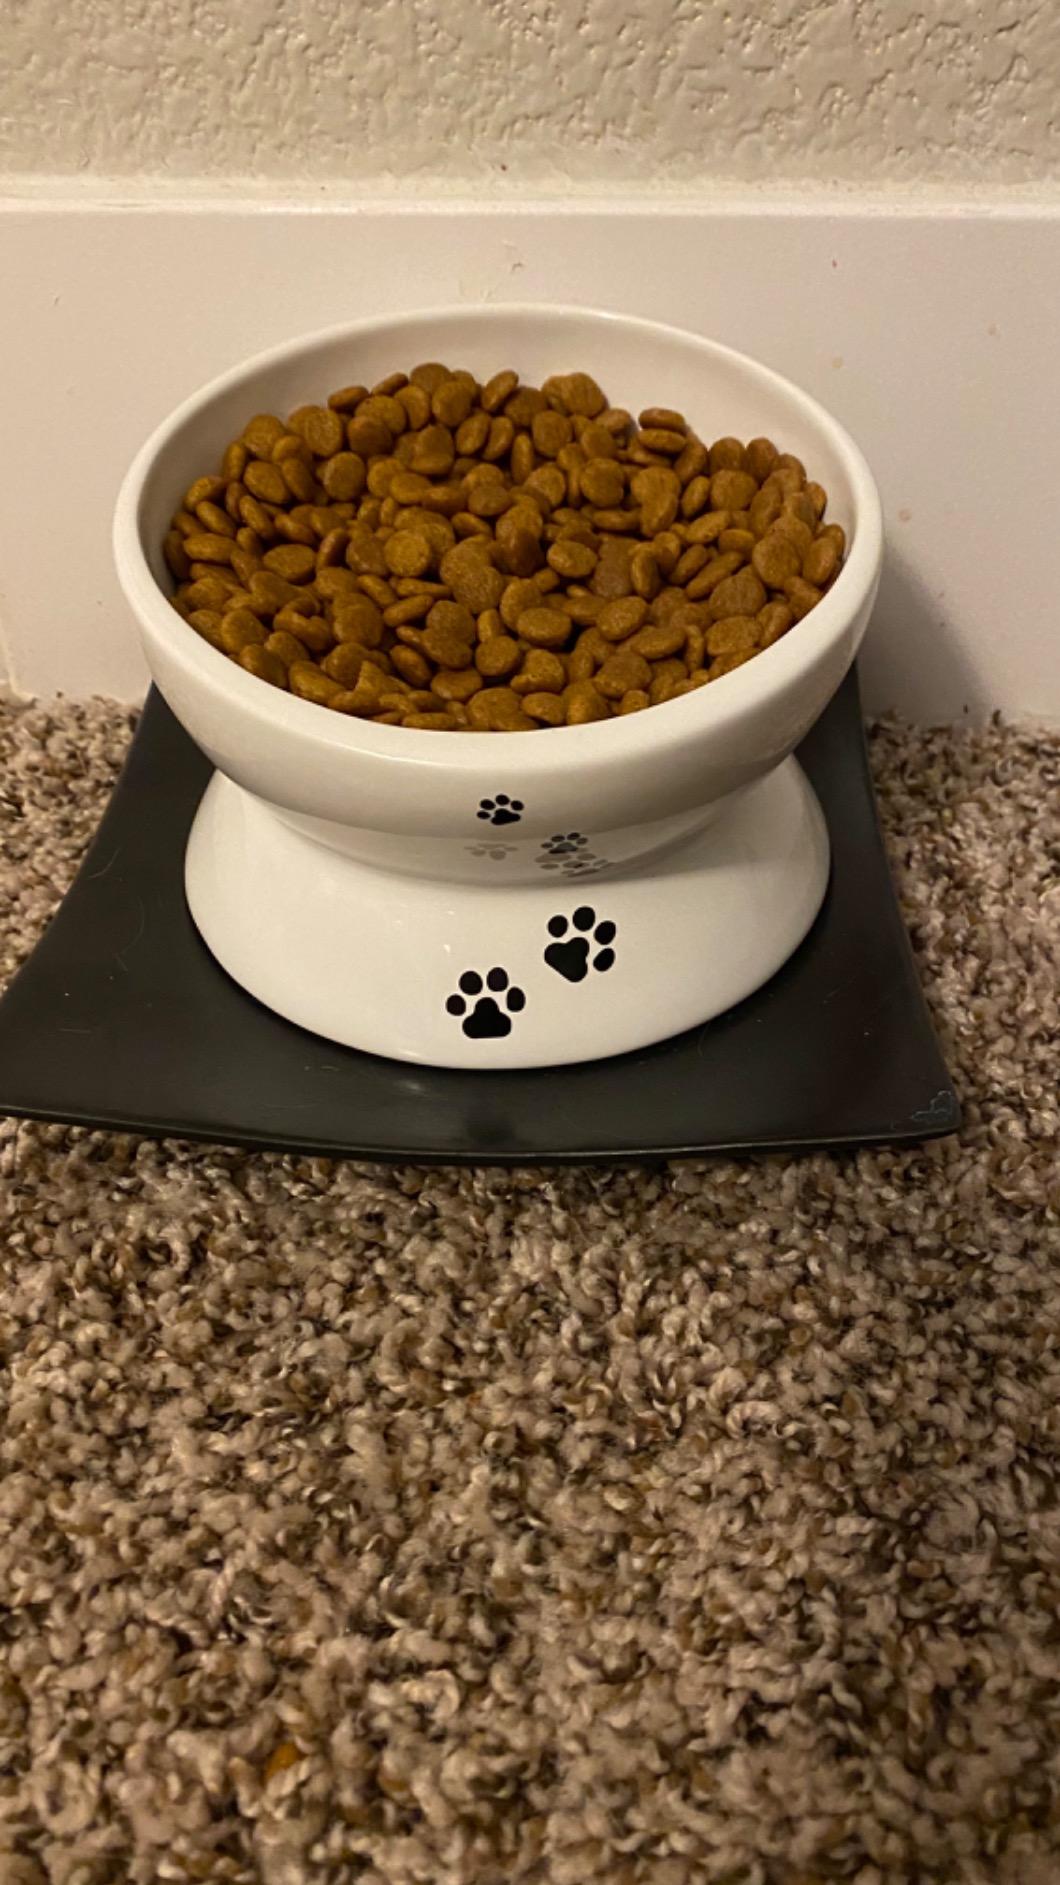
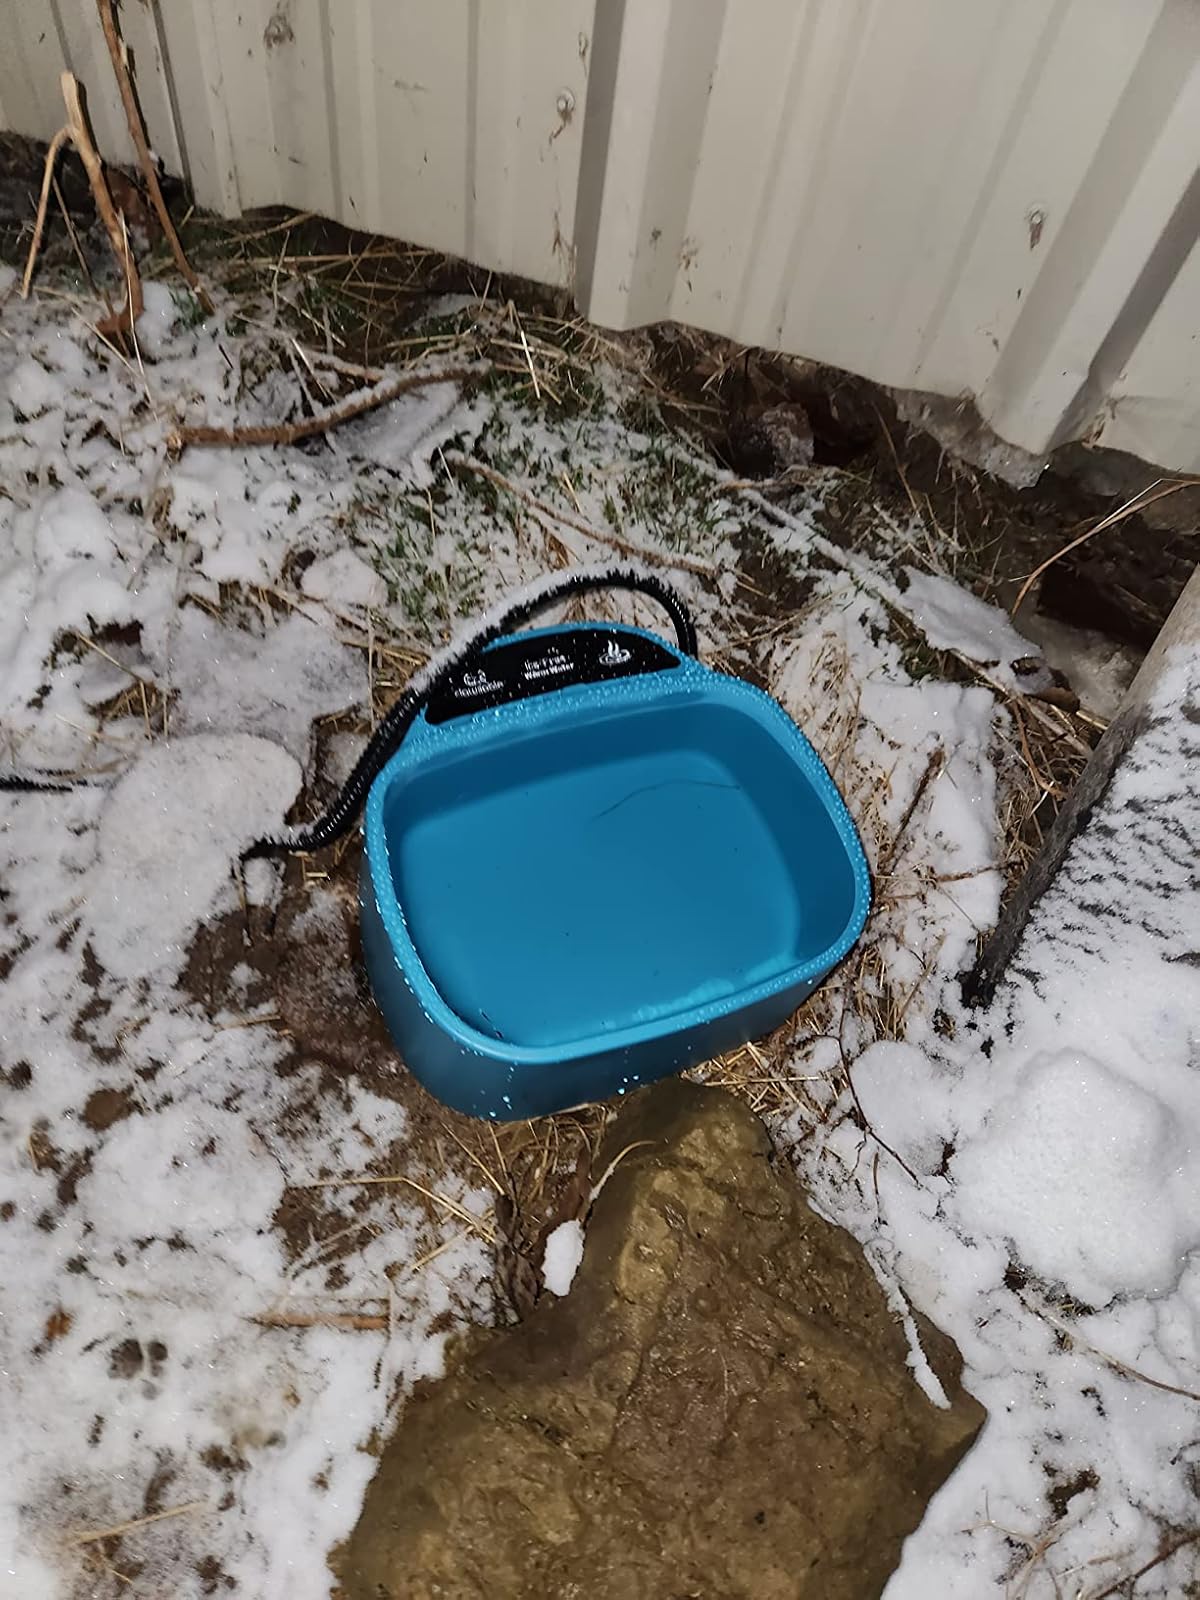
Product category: items_bowl
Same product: no